Type V ship

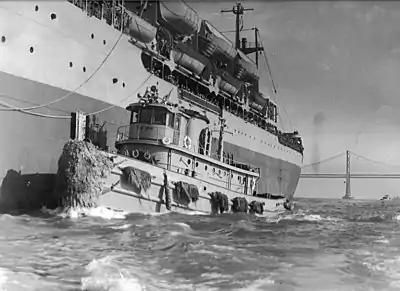
"Red Cloud" (foreground), a type V2-ME-A1, alongside , outside the Oakland Bay Bridge in San Francisco Bay, California, 1950s. On the bow is a tugboat fender, also call beards or bow pudding, which are rope padding to protect the bow.

The Type V ship is a United States Maritime Commission (MARCOM) designation for World War II tugboats. Type V was used in World War II, Korean War, and the Vietnam War. Type V ships were used to move ships and barges. Type V tugboats were made of either steel or wood hulls. There were four types of tugboats ordered for World War II. The largest type V design was the sea worthy long steel hull, V4-M-A1. The V4-M-A1 design was used by a number of manufacturers; a total of 49 were built. A smaller steel hull tugboat was the V2-ME-A1; 26 were built. The largest wooden hull was the V3-S-AH2, of which 14 were built. The smaller wooden hull was the V2-M-AL1, which 35 were built. Most V2-M-AL1 tugboats were sent to the United Kingdom for the war efforts under the lend-lease act. The Type V tugs served across the globe during World War II including: Pacific War, European theatre, and in the United States. SS "Farallon", and other Type V tugs, were used to help built Normandy ports, including Mulberry harbour, on D-Day, 6 June 1944, and made nine round trips to Normandy to deliver Phoenix breakwaters.